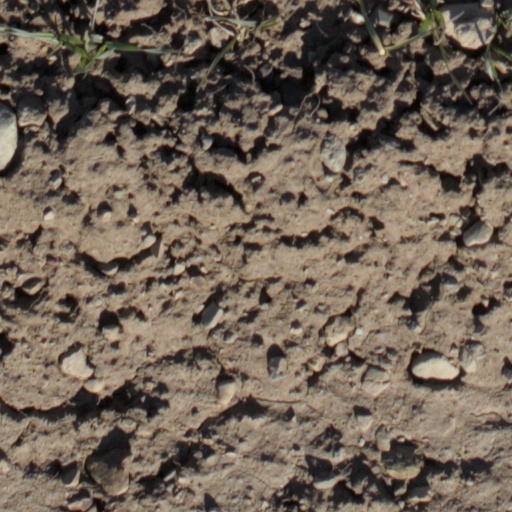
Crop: wheat